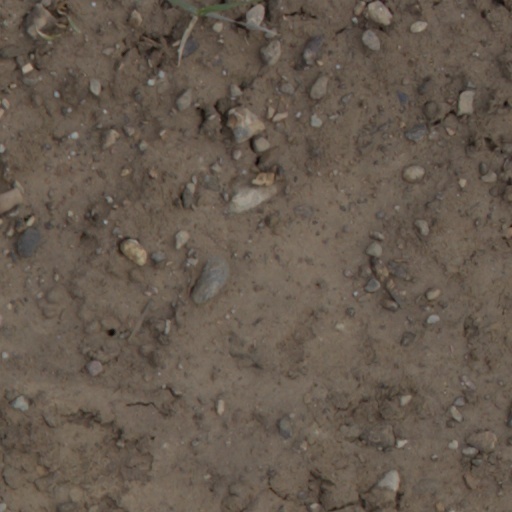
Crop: wheat